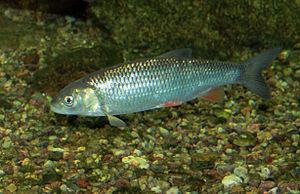
Le Lys est une rivière française qui coule dans le département de Maine-et-Loire, en région Pays de la Loire. C’est un affluent du Layon en rive gauche, donc un sous-affluent de la Loire.
Le Chéran est une rivière française des départements Maine-et-Loire et Mayenne, dans la région Pays de la Loire, et un affluent droit de l'Oudon, c'est-à-dire un sous-affluent du fleuve la Loire par la Mayenne et la Maine.
Le chevesne ou chevaine est une espèce de poisson d'eau douce très fréquente en Europe. En France, il est répandu sur tout le territoire hormis la Corse et le Finistère. On le rencontre principalement dans les rivières de deuxième catégorie ainsi que les zones inférieures des rivières de première catégorie. On peut aussi le retrouver jusque dans les fleuves. On le classe souvent dans le groupe de poissons dits blancs.